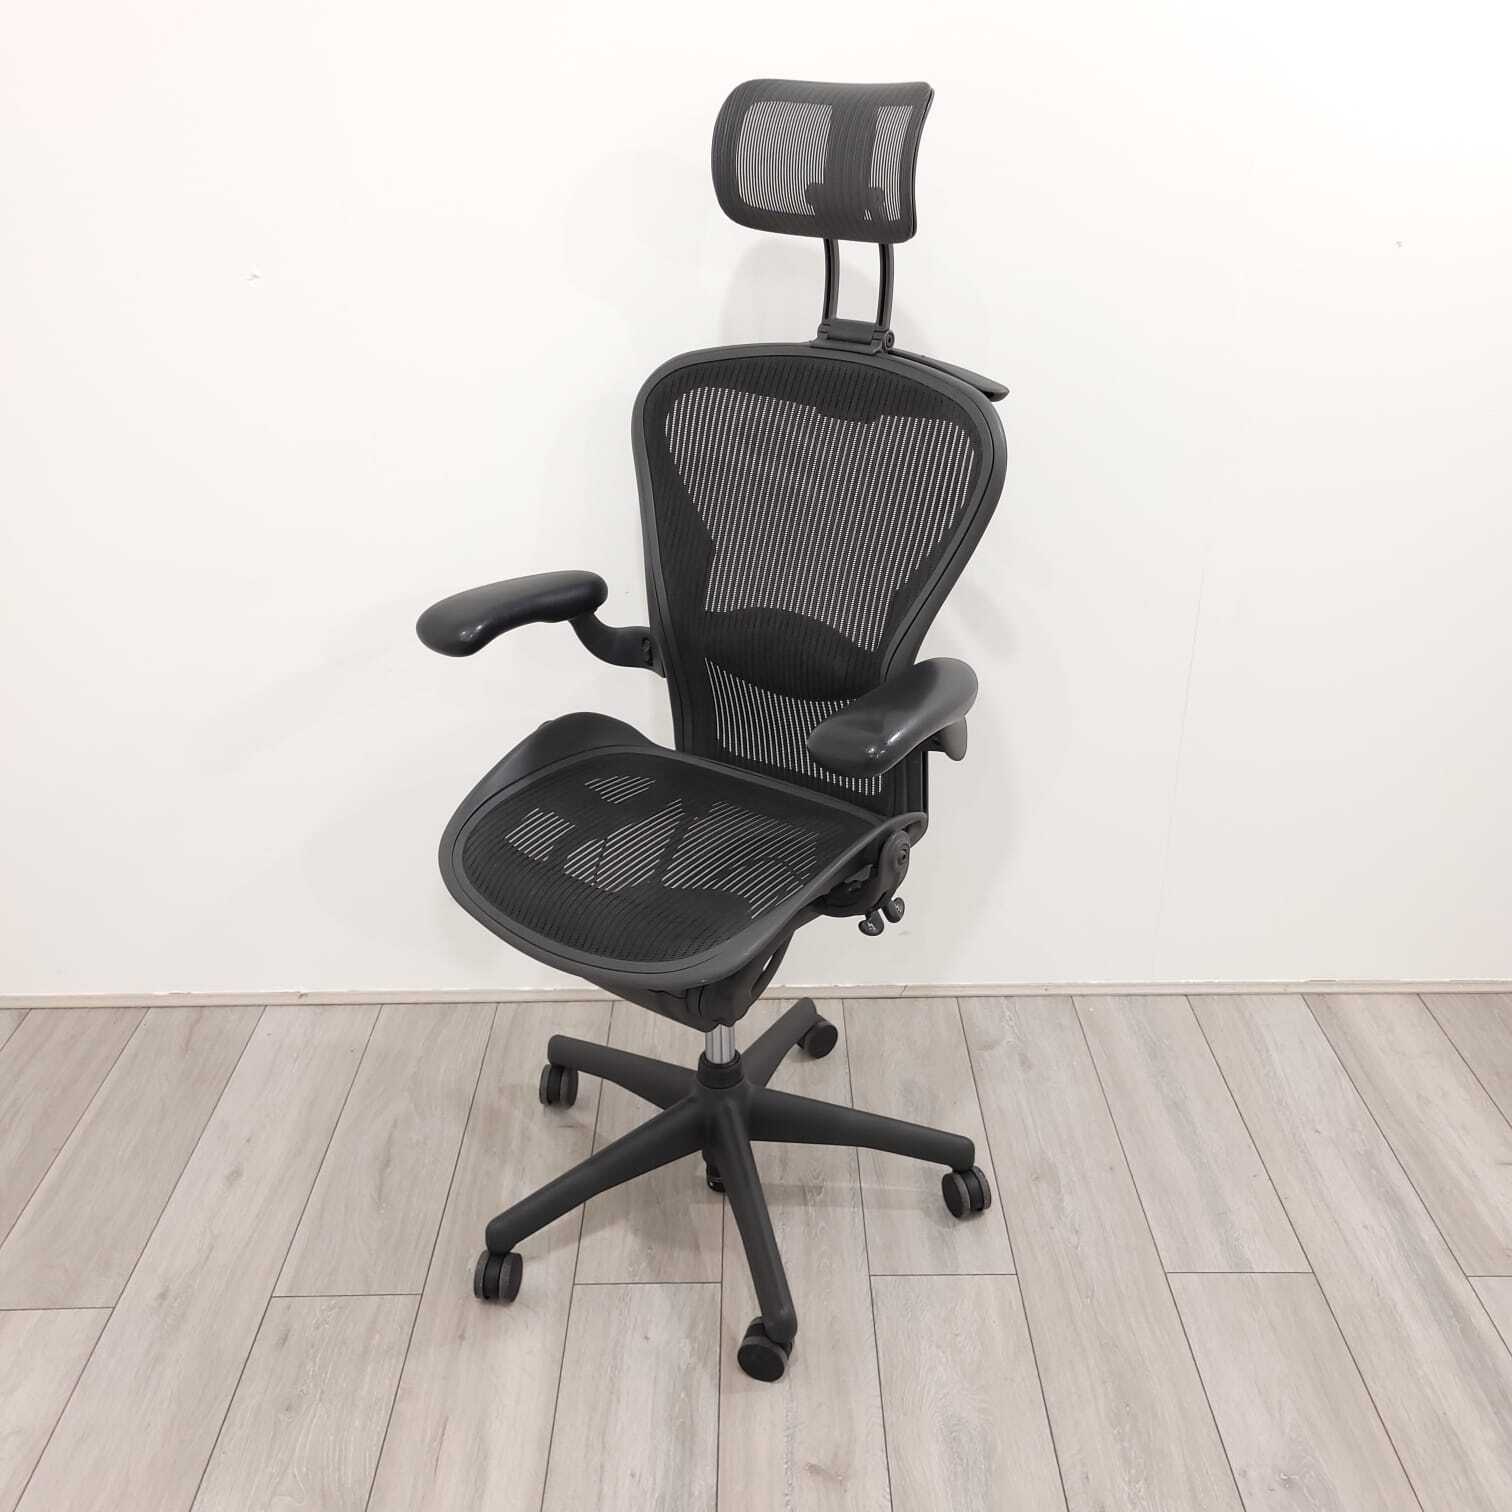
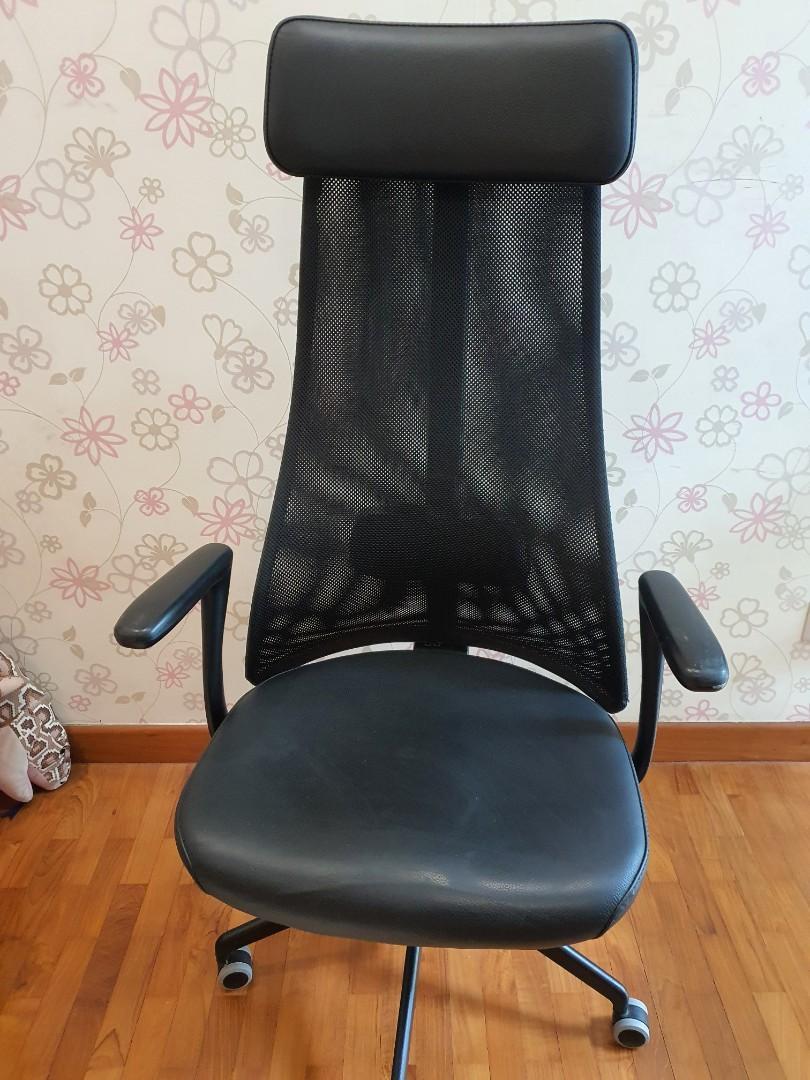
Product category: items_chair
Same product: no